Piano Sonata in A minor, D 845 (Schubert)

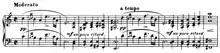
Movement I, opening bars

The first movement is composed in an atypical sonata form. A plaintive, somewhat ominous pianissimo unison octave phrase ornamented with a mordent opens the work, with a contrasting chordal consequent. The rhythmically similar first and second subjects of the exposition are not clearly separated structurally, a feature continued later in the ambiguous segue into the recapitulation. The atmospheric and expansive development, unusual for its time, is characterized by a sense of time dilation and wandering and is an early example of this defining feature of Schubert’s mature works (see the developments of the late sonatas and the string quintet). The relative major C, as well as the submediant F major, play major structural and dramatic roles in this and later movements. The movement is generally quiet and tense, punctuated by dramatic climaxes and a stentorian coda.